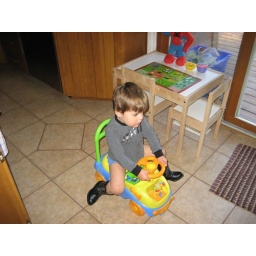
Zooming around the house on his little car in his fabulous outfit!